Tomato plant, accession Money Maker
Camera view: vertical (180 deg); turntable rotation: 90 degrees
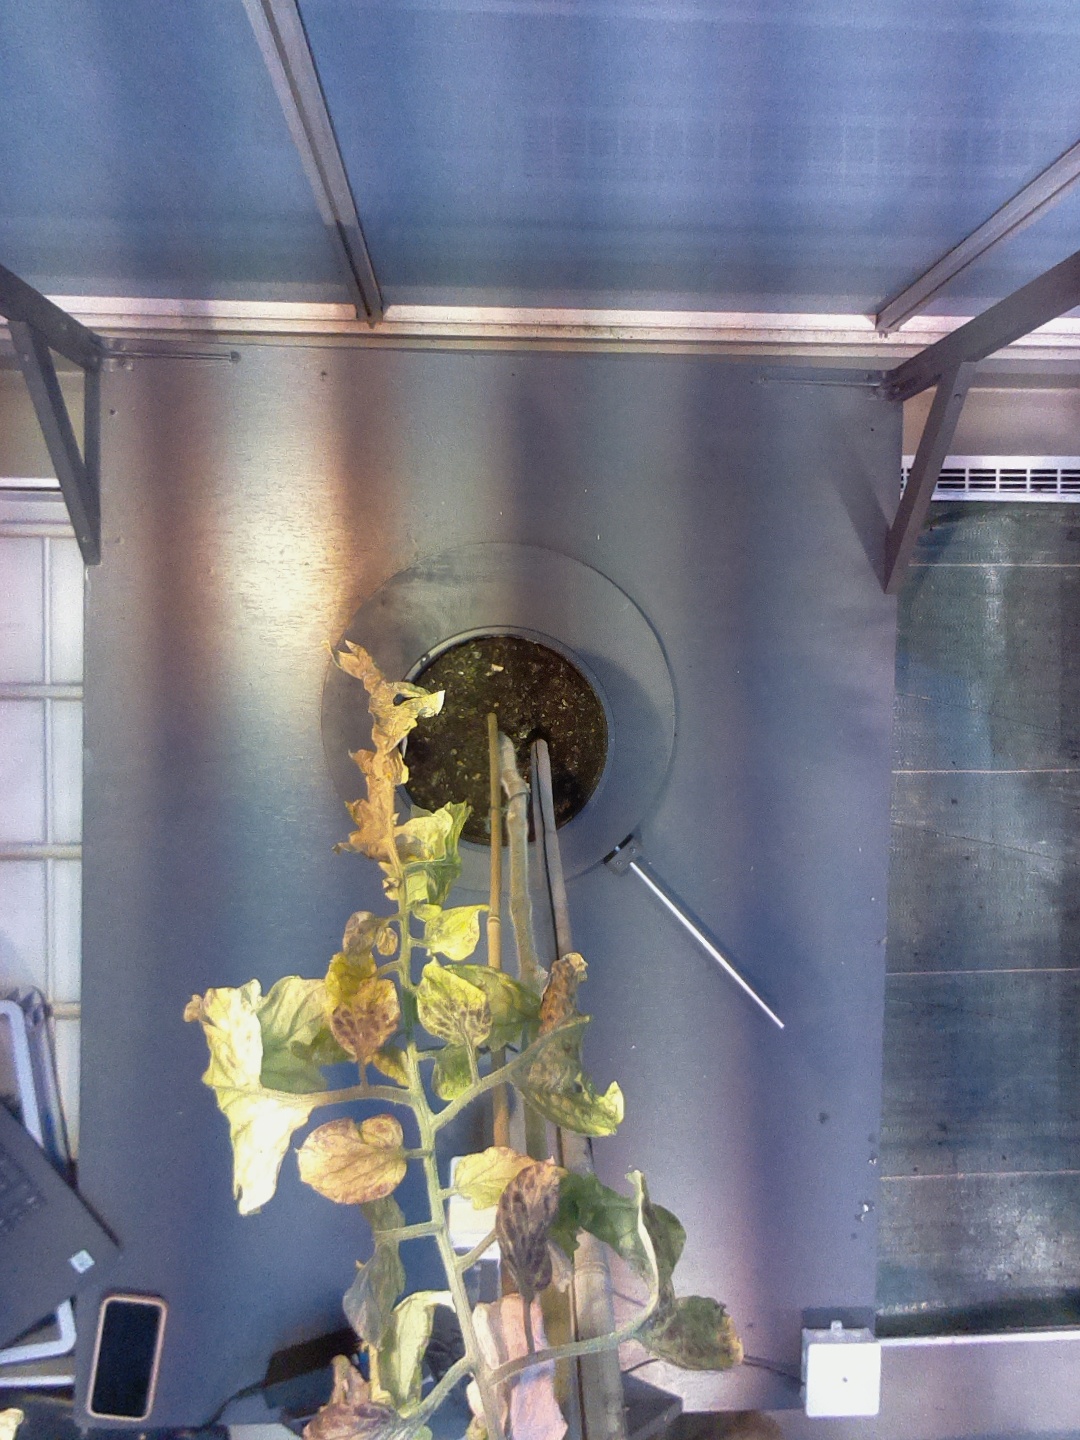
BBCH growth stage 89: 90%-100% of fruits show typical fully ripe color